Affine symmetric group

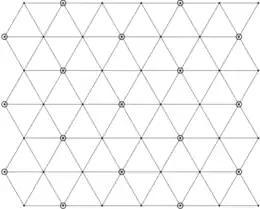
When , the space is a two-dimensional plane and the reflections are across lines. The points of the root lattice are circled.

In the Euclidean space formula_18 with coordinates formula_19, the set of points for which formula_20 forms a (hyper)plane, an -dimensional subspace. For every pair of distinct elements and of formula_21 and every integer , the set of points in that satisfy formula_22 forms an -dimensional subspace within , and there is a unique reflection of that fixes this subspace. Then the affine symmetric group formula_1 can be realized geometrically as a collection of maps from to itself, the compositions of these reflections.